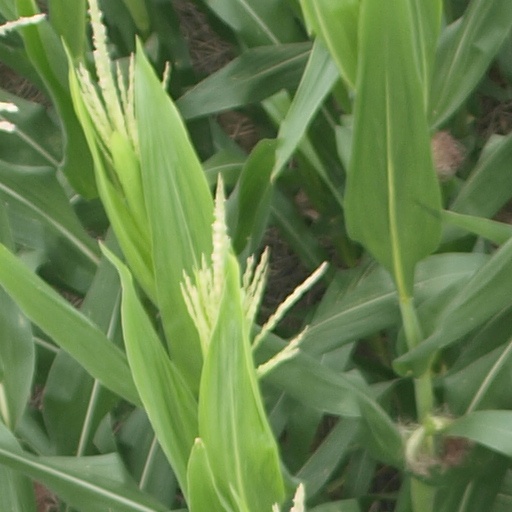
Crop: maize; corn